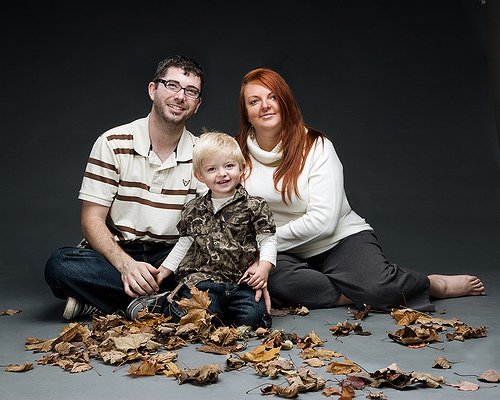
Label: not_food